Ranna Pumped Storage Power Station

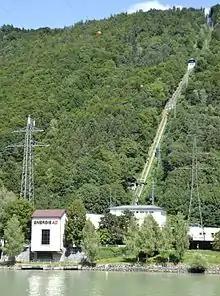
Pumpspeicherkraftwerk Ranna

Ranna Pumped Storage Power Station is a pumped storage hydroelectricity power plant of Upper Austria. It is located at lake Ranna which is situated at the river Danube. The Ranna Pumped Storage Power Station uses the dammed water of the river Ranna which merges into the river Danube closely behind the power station. With its commissioning in 1925 it is one of the oldest power stations in the Austrian Mühlviertel region. As a Pumped Storage Power Station, it is able to pump water from the river Danube into the Ranna Valley storage tanks in times of weak consumer demand. This is possible because the tanks are located at a higher altitude than the river. In times of high consumer demand the water is released into the other direction where it produces electricity by running through turbines.